Butler Clowes

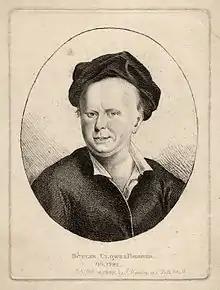
Butler Clowes, 1802 engraving

Clowes lived in Gutter Lane, Cheapside, London where he kept a print-shop, and his address appeared on engravings by James Watson and others.